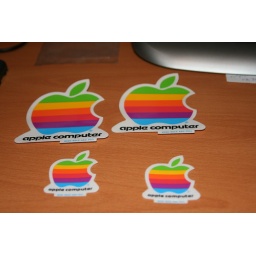
Found these in a box that was going to the garbage. They were still sealed in a plastic bag.